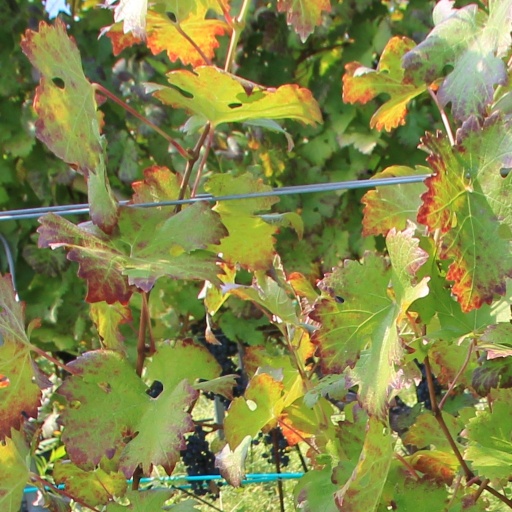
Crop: grape